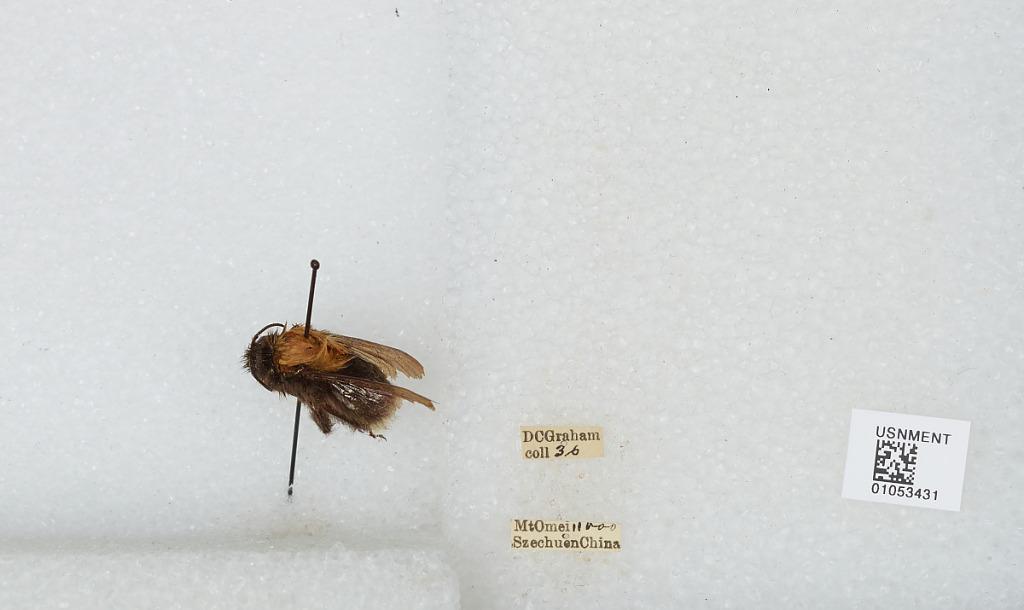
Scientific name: Bombus sp.
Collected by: D. Graham
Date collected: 1936--
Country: China
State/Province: Sichuan
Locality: Mount Emei